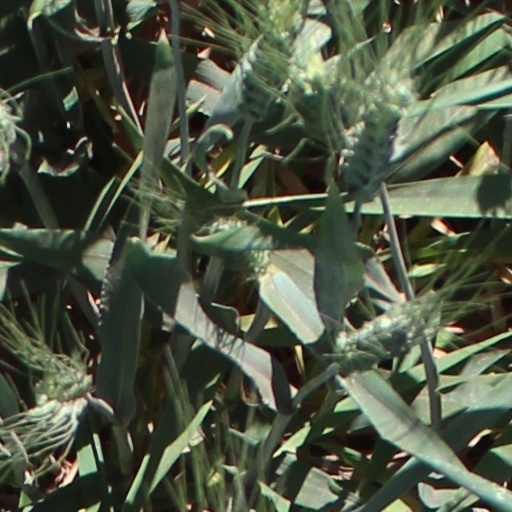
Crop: wheat